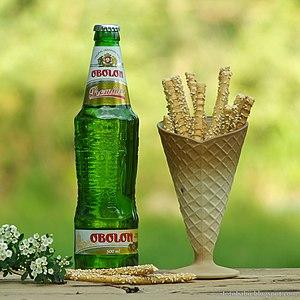
Obolon ZAT est une entreprise ukrainienne du secteur des boissons. Obolon est le deuxième fabricant de bière d'Ukraine et le premier de soda. Son usine principale de Kiev est aussi la plus grande brasserie d'Ukraine.